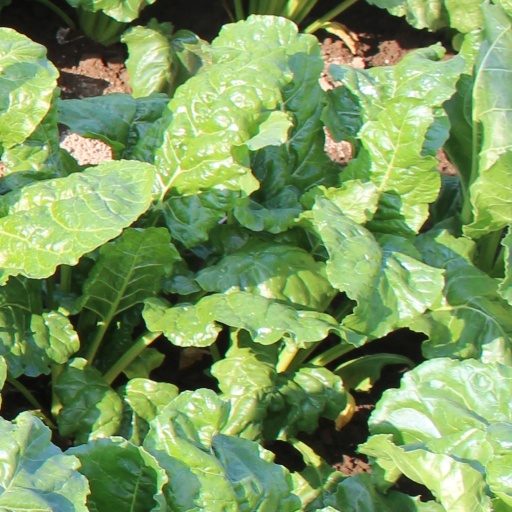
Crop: sugar beet